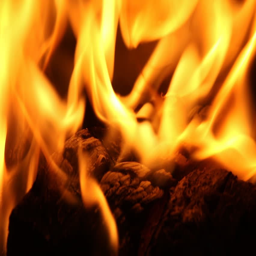
the flames in the fireplace or stove , seamless looping